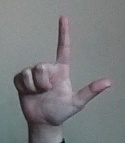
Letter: laam